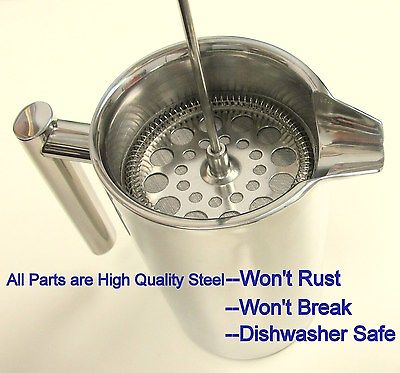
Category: coffee maker